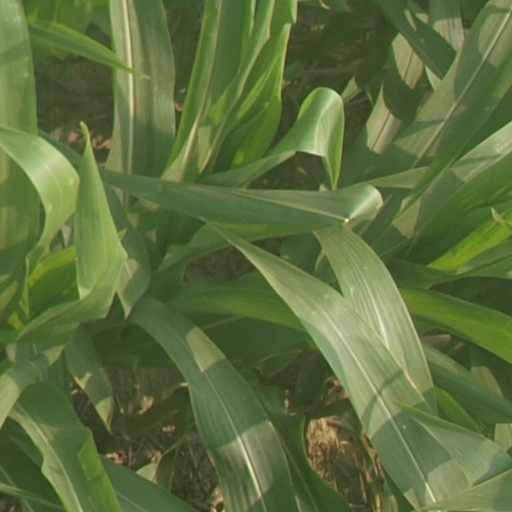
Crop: maize; corn